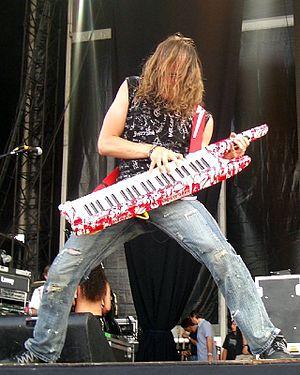
Vadim Pruzhanov ou Vadym Proujanov est un ancien membre du groupe Dragonforce. Il jouait du keytar dans le groupe de power metal DragonForce.